Fifty Grand

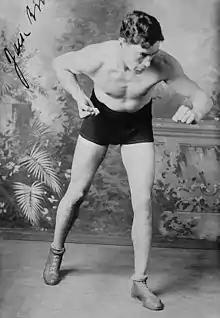
Jack Britton

"Fifty Grand" is a short story by Ernest Hemingway. It was first published in "The Atlantic Monthly" in 1927, and it appeared later that year in Hemingway's short story collection "Men Without Women".